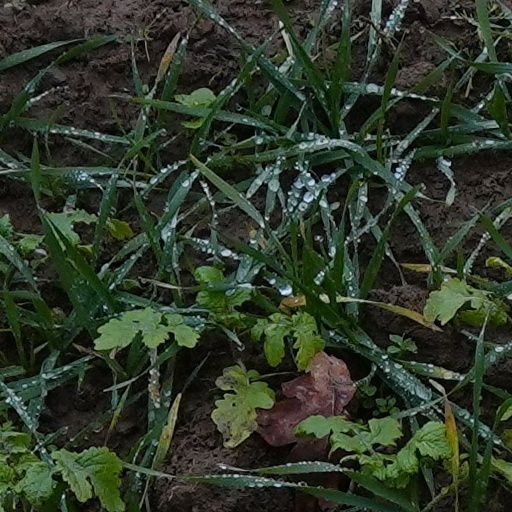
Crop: wheat